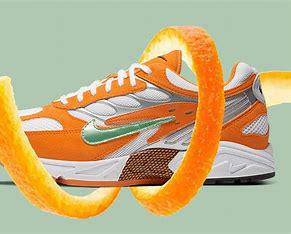
Brand: Nike
Model: Air Ghost Racer